Aurangzeb

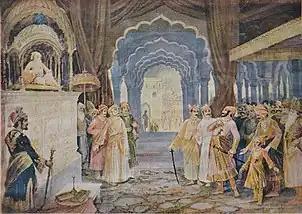
Raja Shivaji at Aurangzeb's Darbar by M. V. Dhurandhar

In 1679, Aurangzeb chose to reimpose "jizya", a military tax on non-Muslim subjects in lieu of military service, after an abatement for a span of a hundred years, in what was critiqued by many Hindu rulers, family members of Aurangzeb, and Mughal court officials. The specific amount varied with the socioeconomic status of a subject and tax-collection was often waived for regions hit by calamities. Rajput and Maratha state officials, Brahmins, women, children, elders, the handicapped, the unemployed, the ill, and the insane were all perpetually exempted.